2004 24 Hours of Le Mans

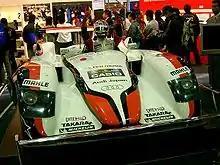
The race-winning No. 5 Audi Sport Japan Team Goh Audi R8 of Seiji Ara, Rinaldo Capello and Tom Kristensen.

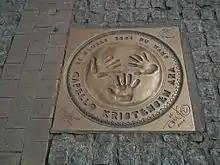
The engraved handprints of the race winners.

The 2004 24 Hours of Le Mans (French: "72 24 Heures du Mans") was a non-championship 24 hour automobile endurance race held from 12 June to 13 at the Circuit de la Sarthe near Le Mans, France, for teams of three drivers each fielding Le Mans Prototype and Grand Touring cars. It was the race's 72nd edition, as organised by the automotive group, the Automobile Club de l'Ouest (ACO) since 1923. A test day was held eight weeks before the race on 25 April. Approximately 200,000 people attended the race.